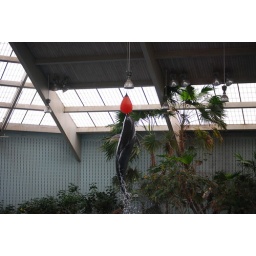
That red ball is 14 feet above the water!